Jeff W. Hickman

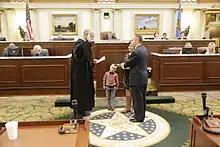
Oklahoma Speaker Jeff Hickman is sworn in on Feb. 10, 2014

Hickman began his political career when he was first elected to the Oklahoma House of Representatives on November 2, 2004. He became Speaker Pro Tempore of the Oklahoma House of Representatives on January 4, 2011.